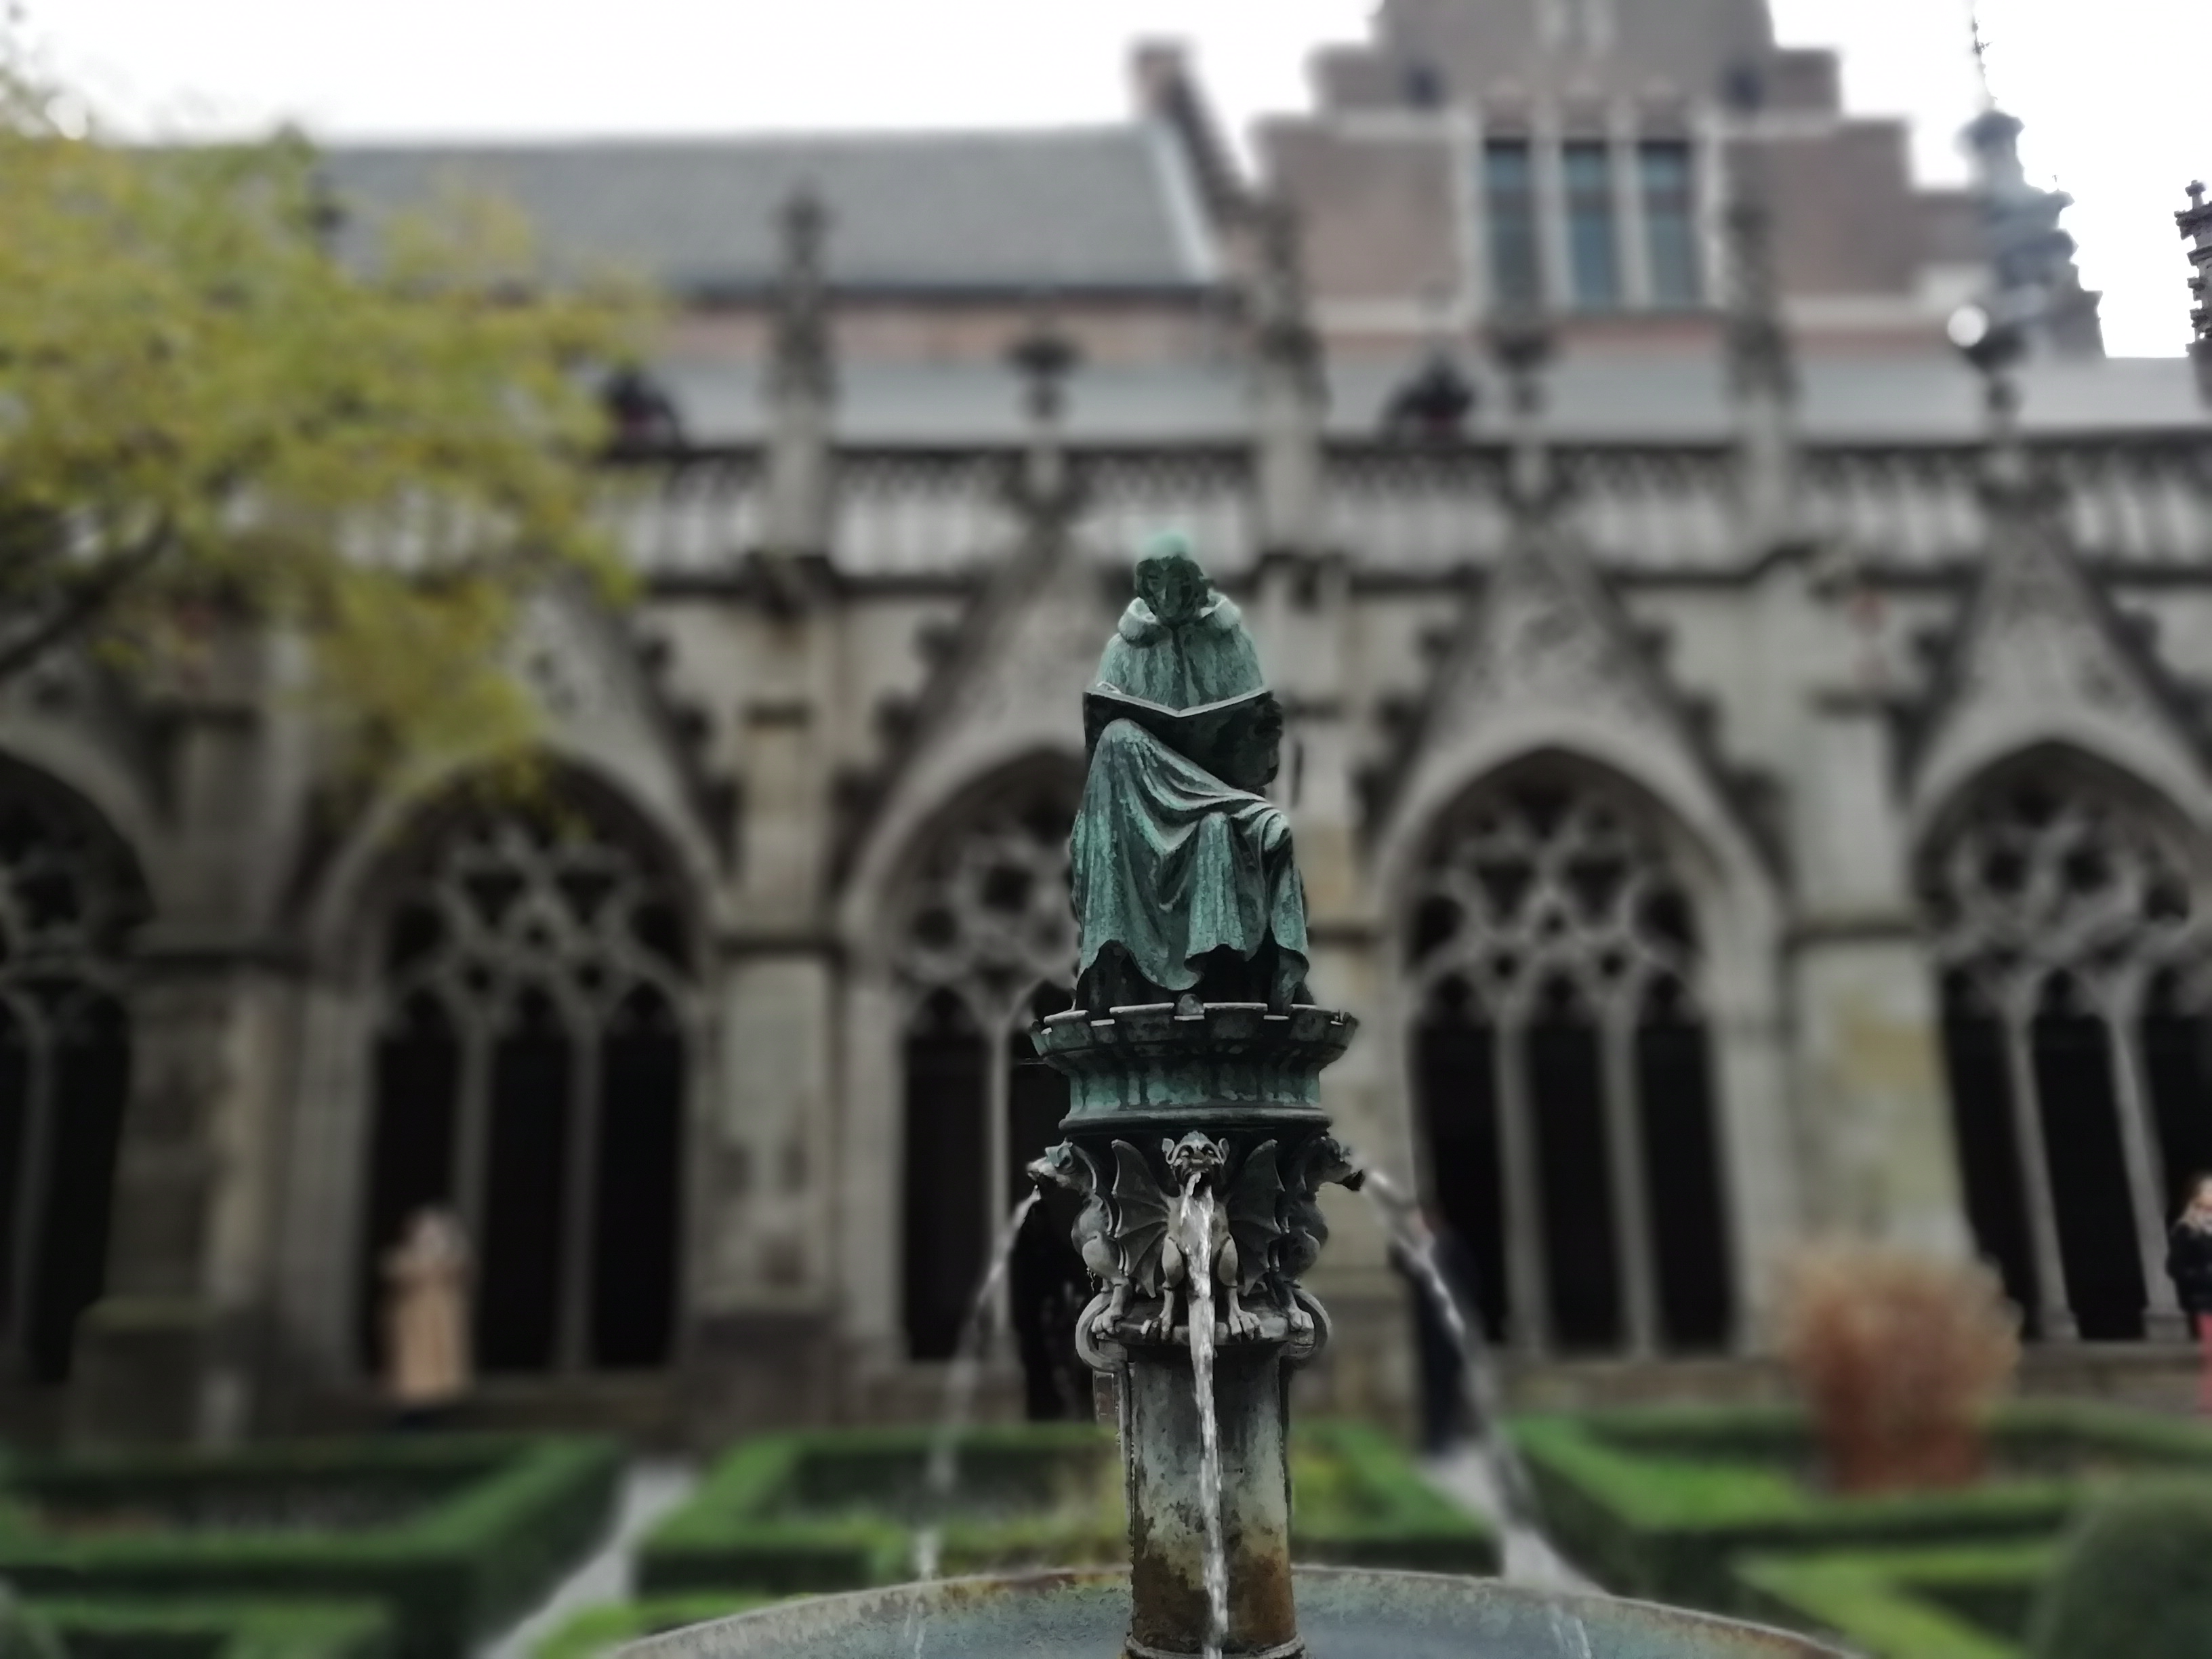
church, Domkerk, monk, utrecht, netherlands, landmark, statue, fountain, monument, sculpture, tourist attraction, chateau, building, water feature, tree, memorial, outdoor structure